Jack Kirby

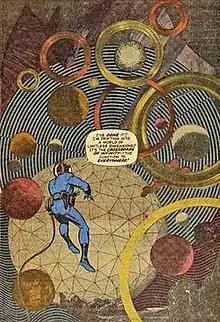
"Fantastic Four" #51 (June 1966) p. 14; collage and pencilled figure by Jack Kirby, inks by Joe Sinnott, letters by Artie Simek, dialogue by Stan Lee, illustrating Kirby's use of collage

In the early 1940s Kirby at times disregarded panel borders. A character was drawn in one panel, but their shoulder and arm would extend outside the border, into the gutter and sometimes on top of a nearby panel. A character may be punched out of one panel, feet being in the original panel and body in the next. Panels themselves would overlap, and Kirby found new ways to arrange panels on a comic book page. His figures were depicted as lithe and graceful, although Kirby would place them thrusting from the page towards the reader. In the late 1940s and 1950s Kirby moved away from superhero comics and with Joe Simon worked in a number of genres. Kirby and Simon created the romance comics genre, and working in this as well as the war, Western and crime genres saw Kirby's style change. He left behind the diverse panel framing and layouts. The nature of the genres enabled him to channel the energy into the posing and blocking of characters, forcing the drama into the constraints of the panel.